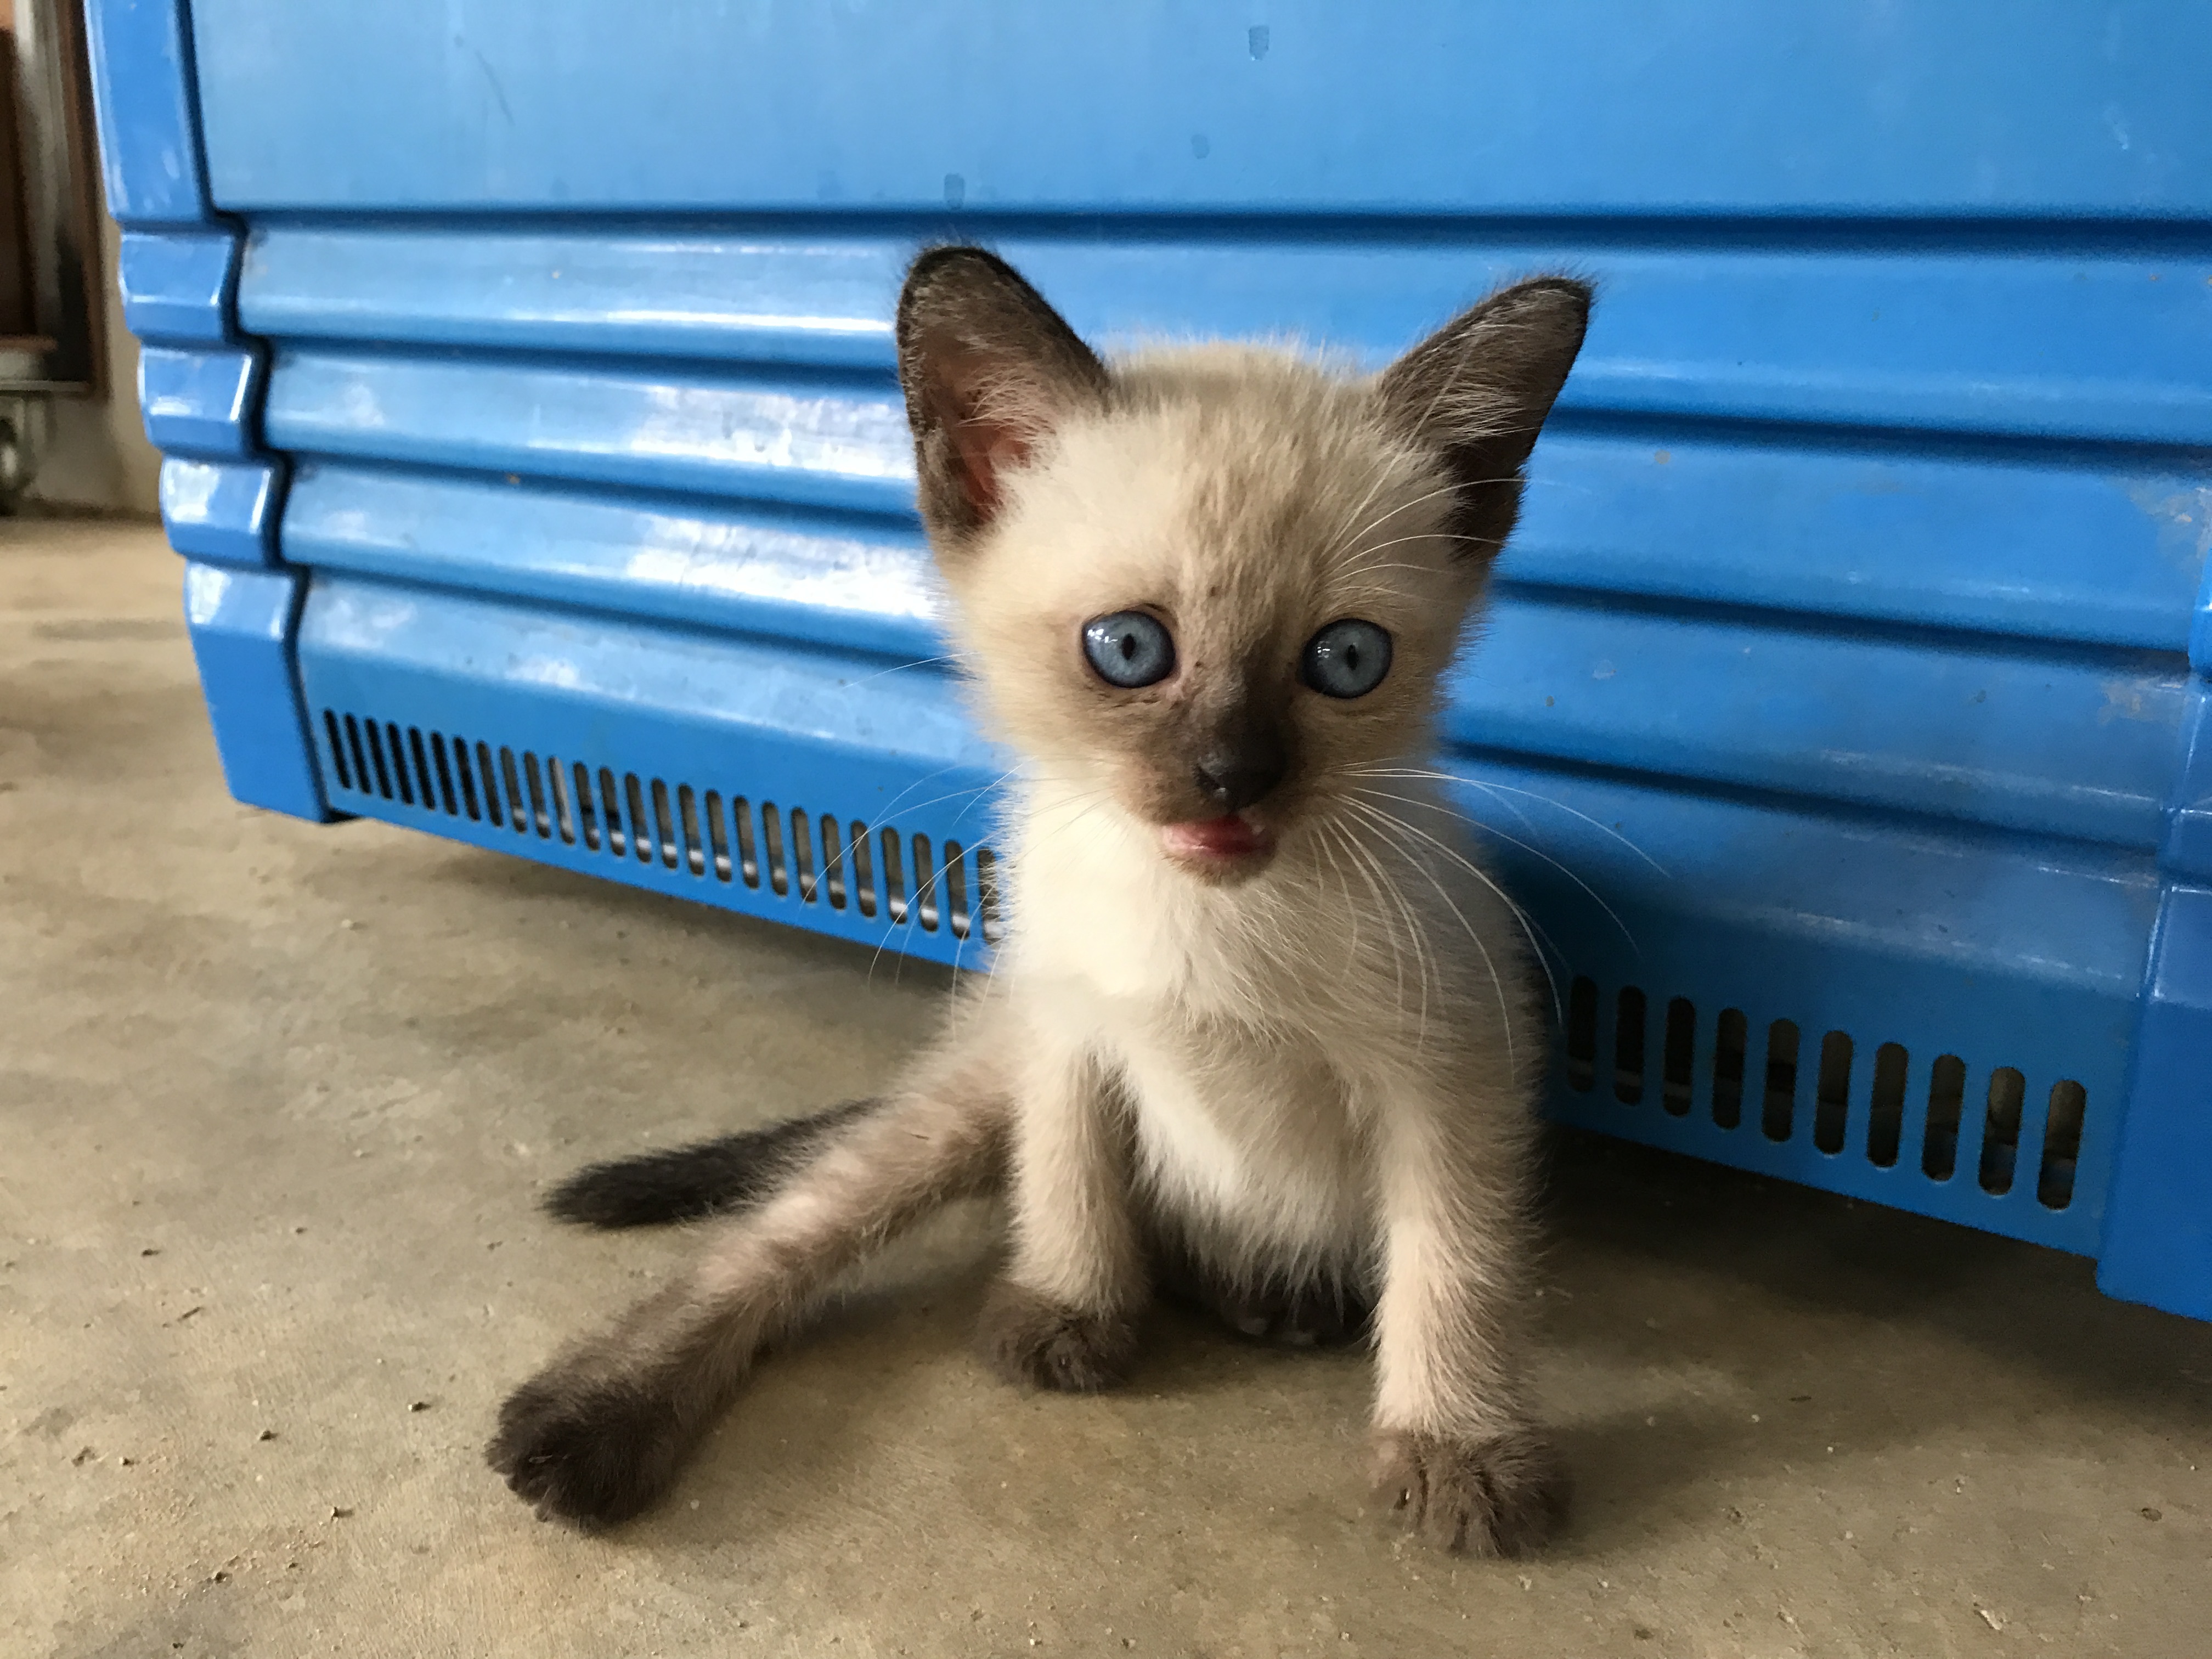
pet, kitten, cat, mammal, blue, whiskers, vertebrate, siamese, blue eyes, small to medium sized cats, cat like mammal, carnivoran, domestic short haired cat, tonkinese